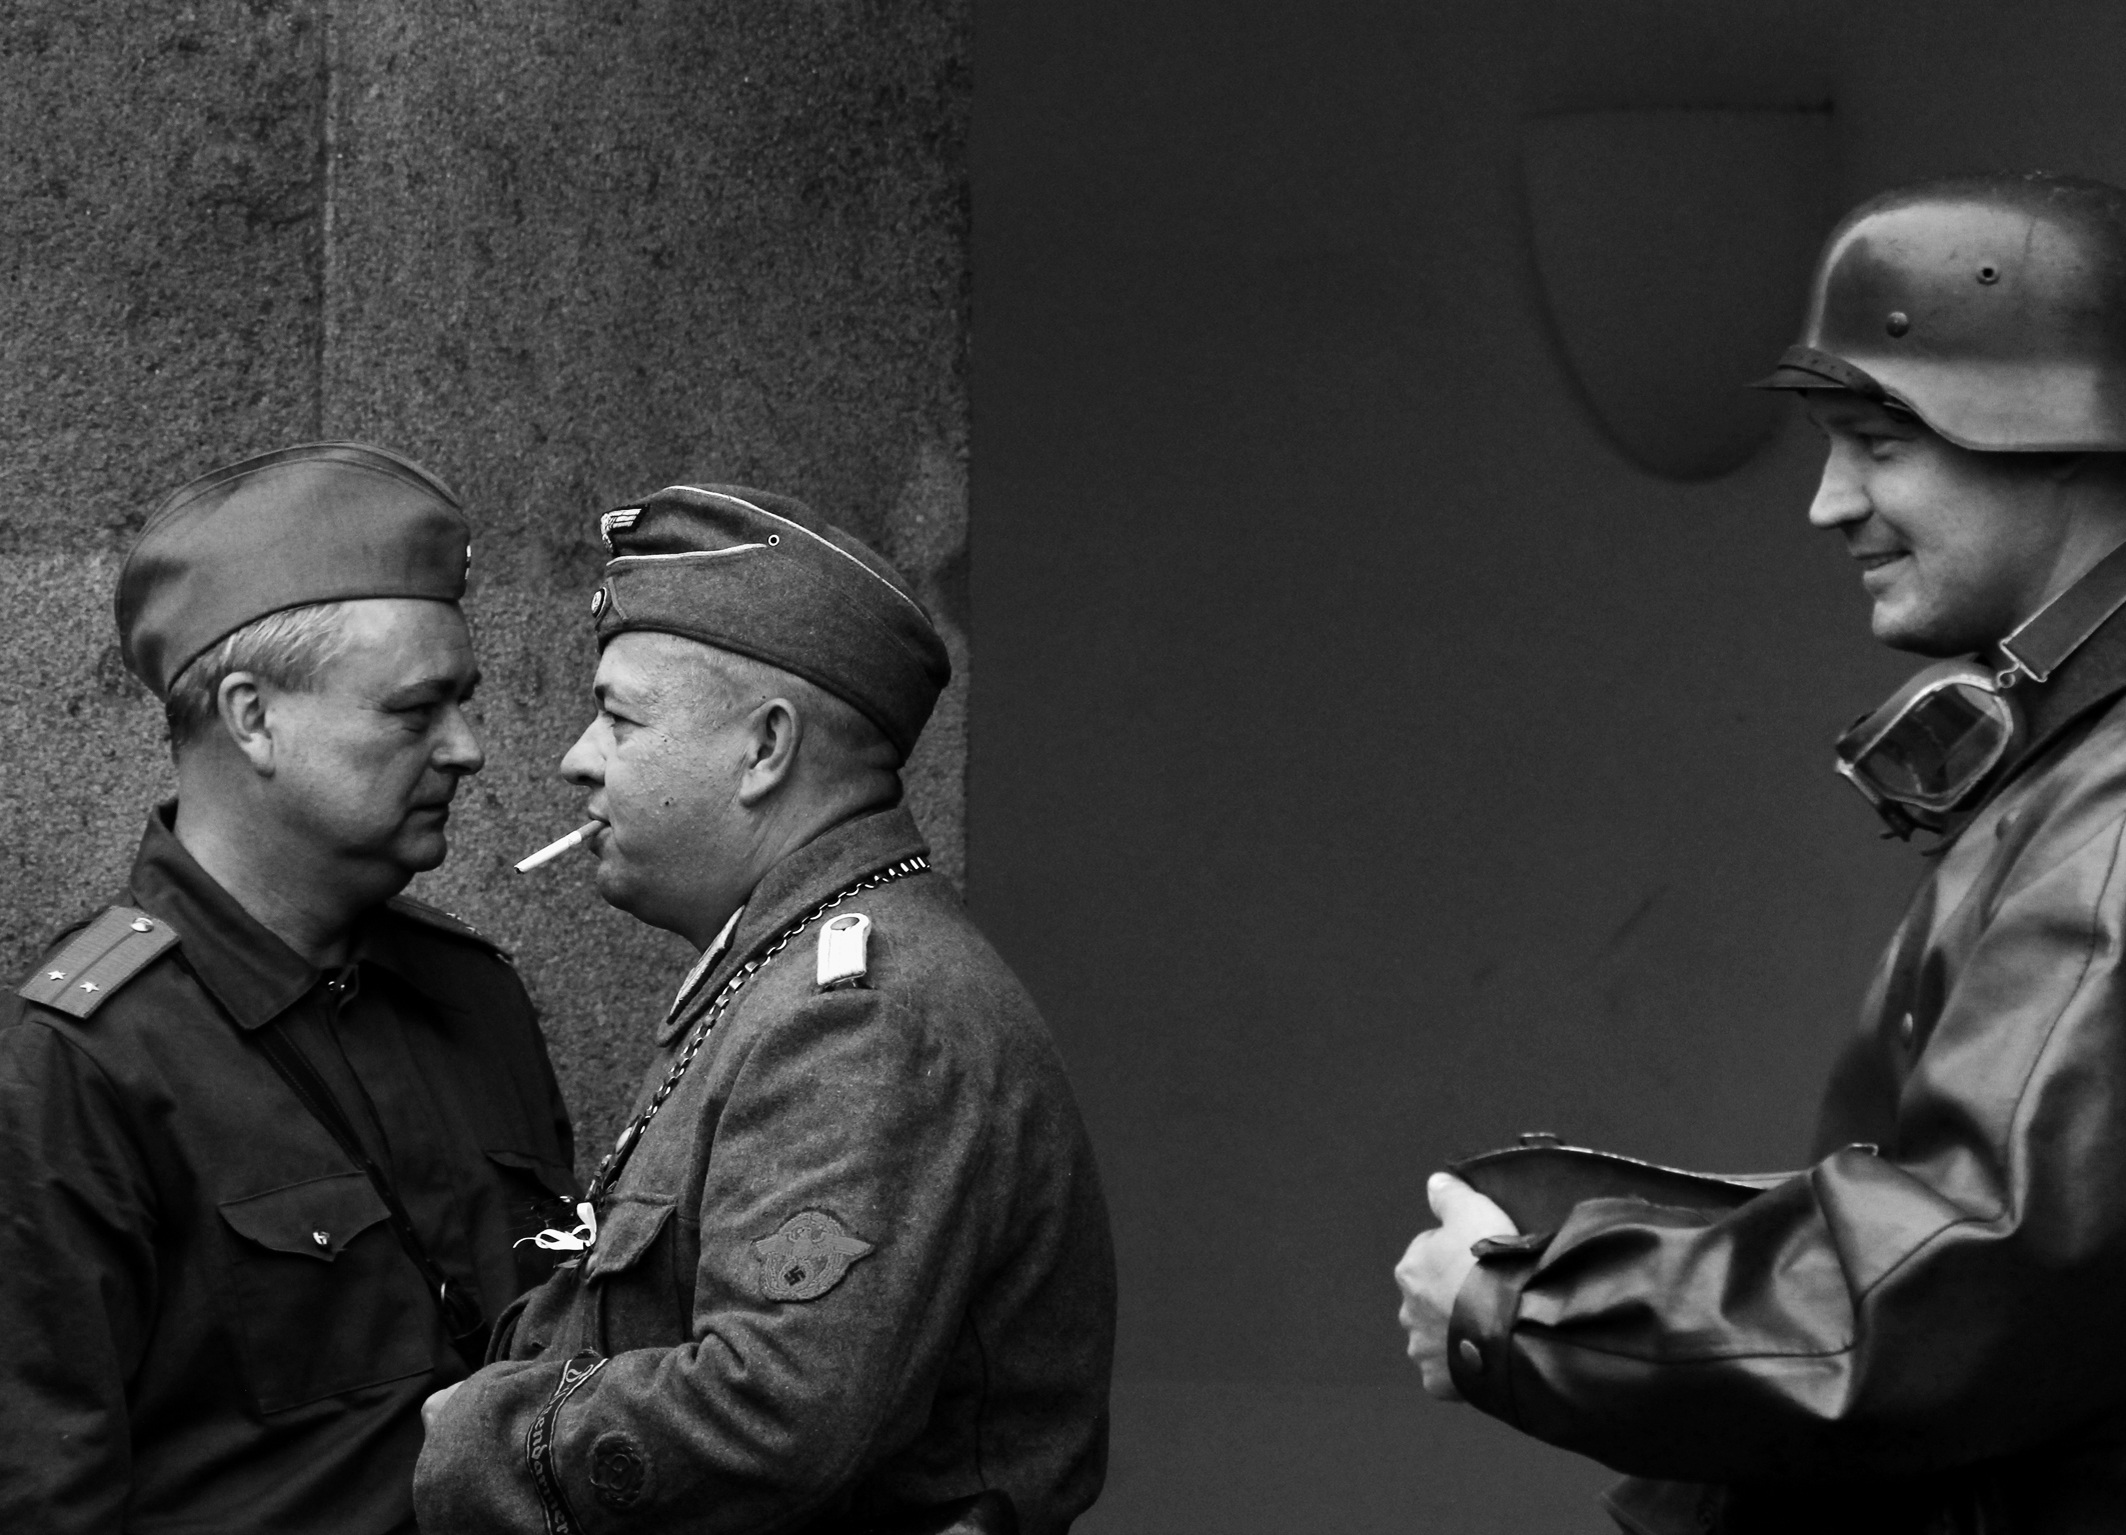
person, black and white, photography, soldier, black, monochrome, cigarette, photograph, soldiers, uniforms, monochrome photography, film noir